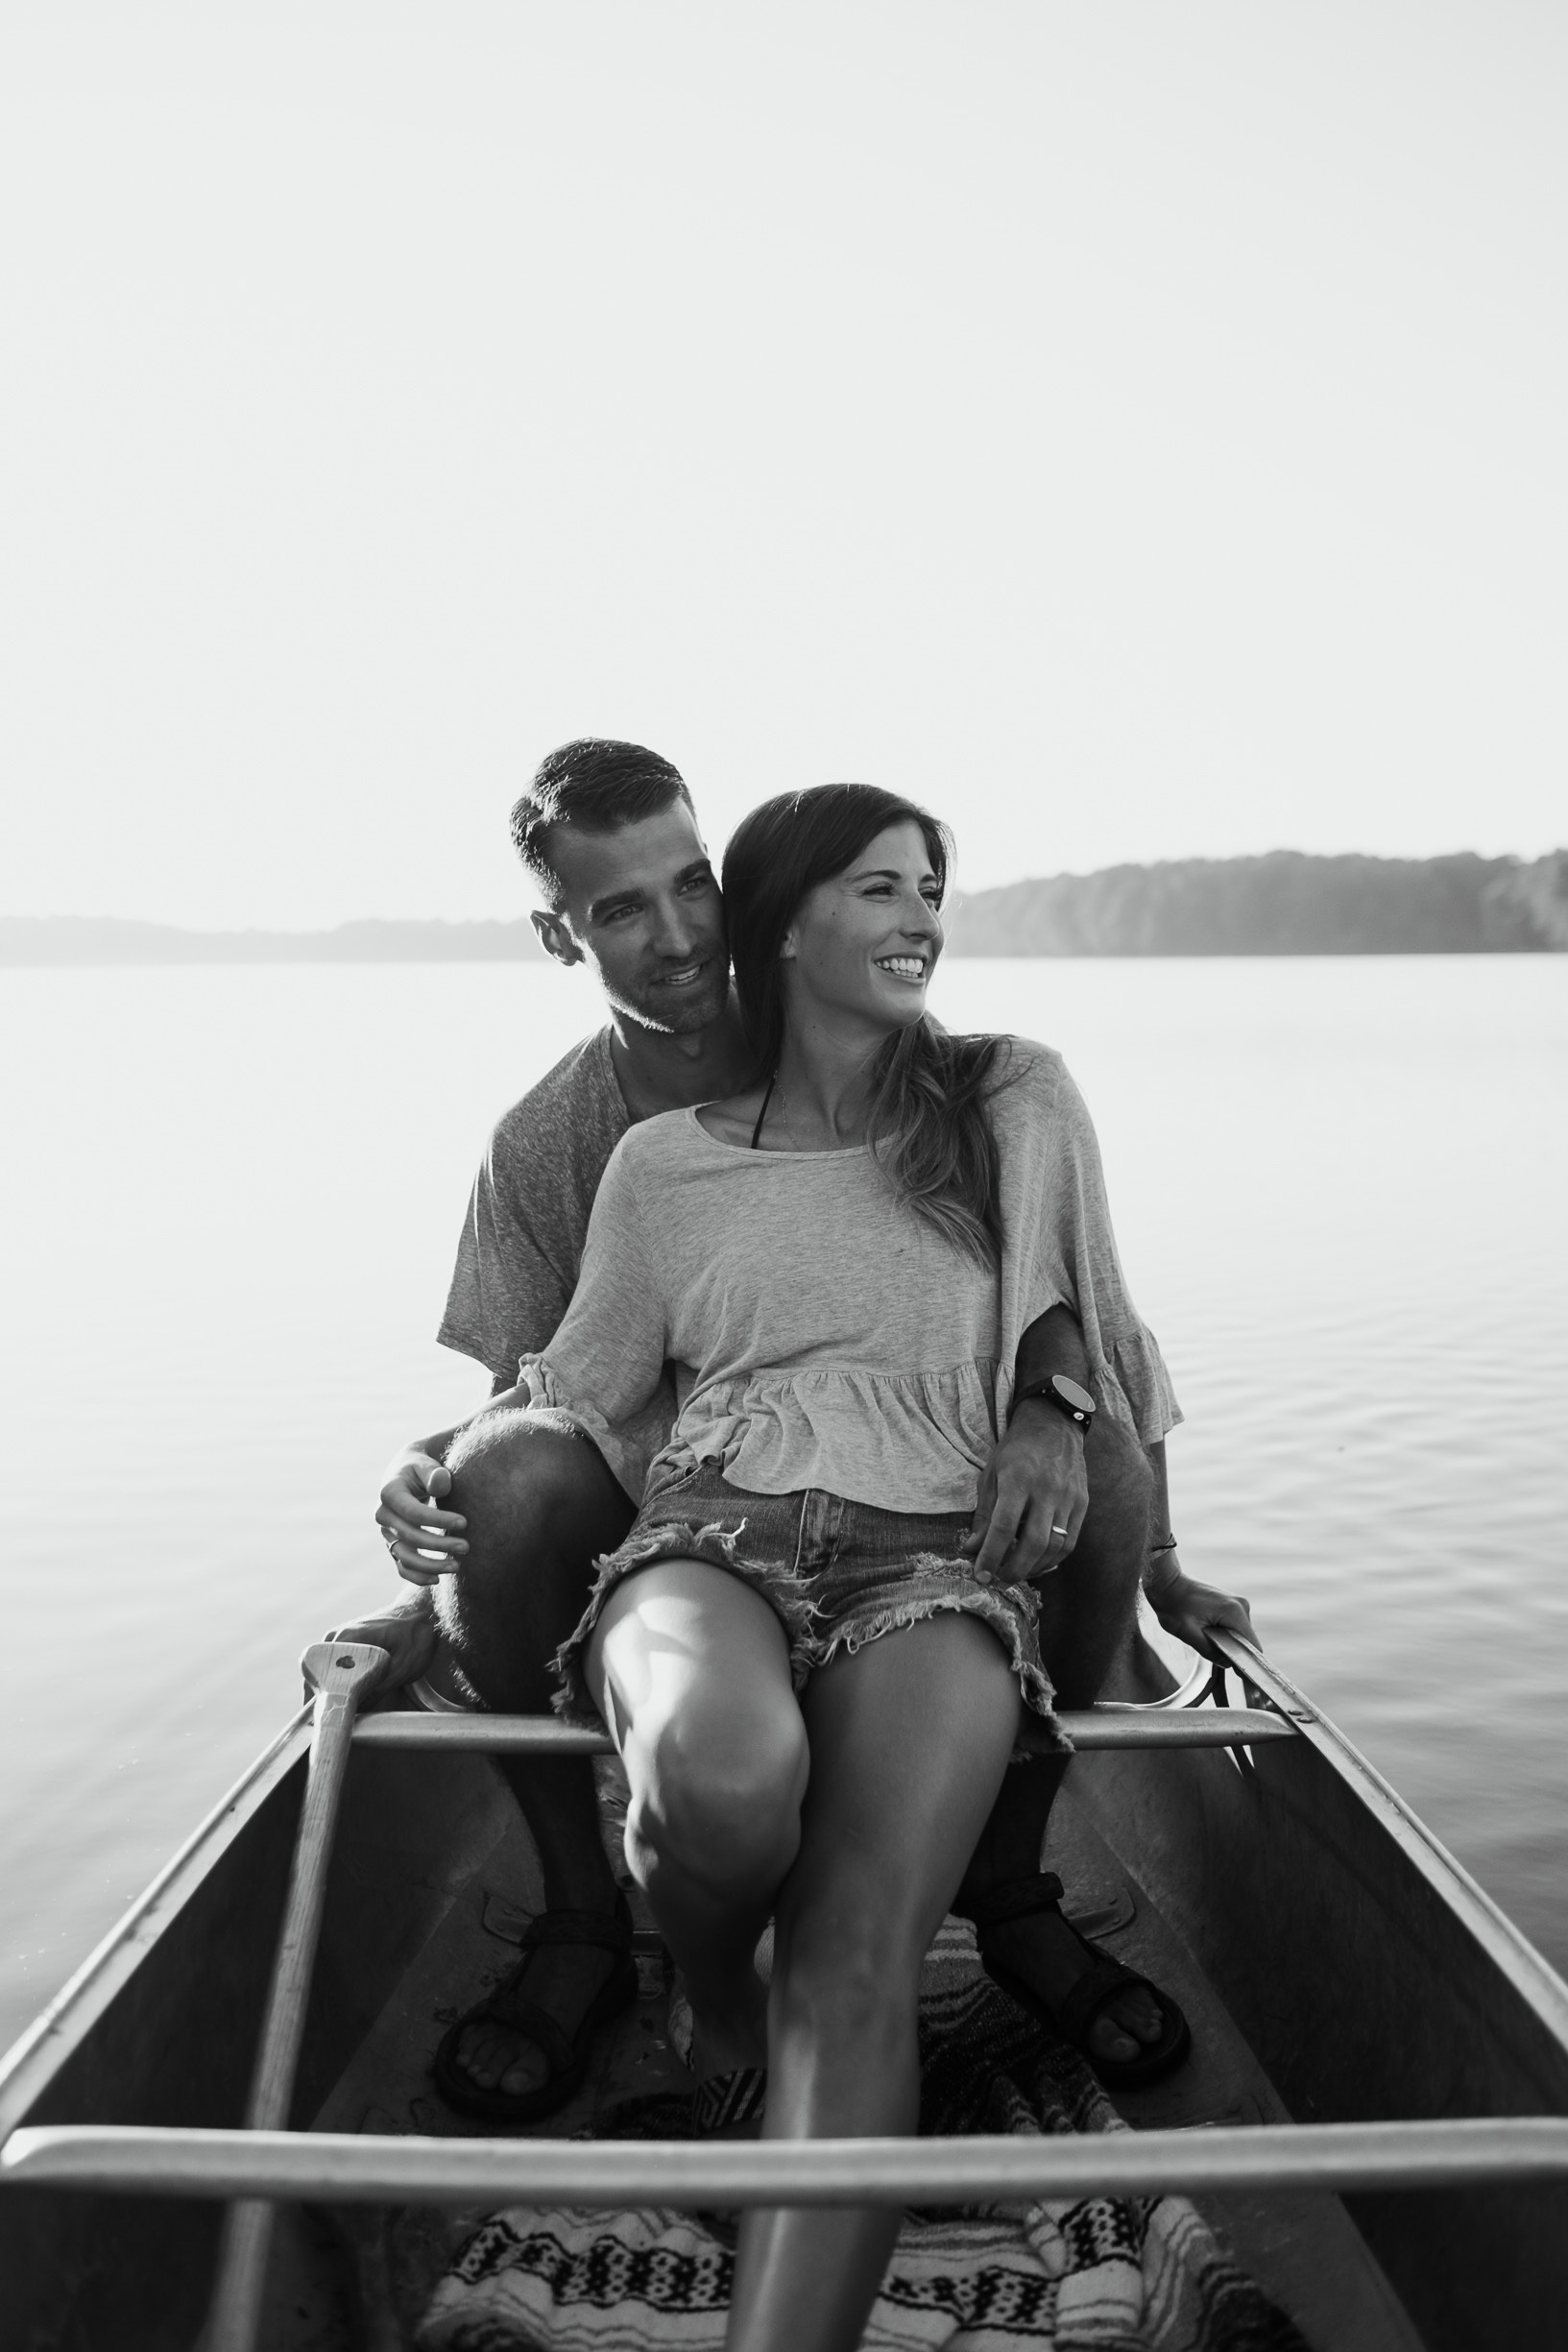
water, black and white, girl, boat, photography, vacation, vehicle, sitting, romance, monochrome, smile, fun, boating, photograph, snapshot, photo shoot, monochrome photography, boats and boating equipment and supplies